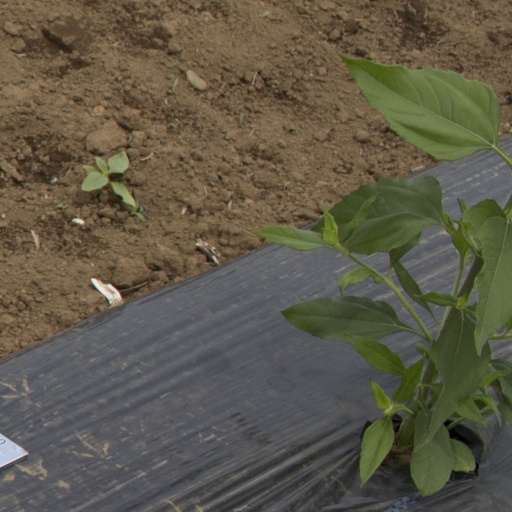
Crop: Jerusalem artichoke